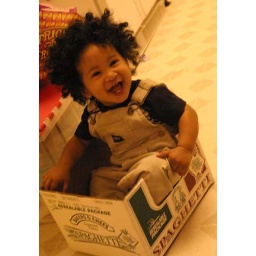
boy in the box